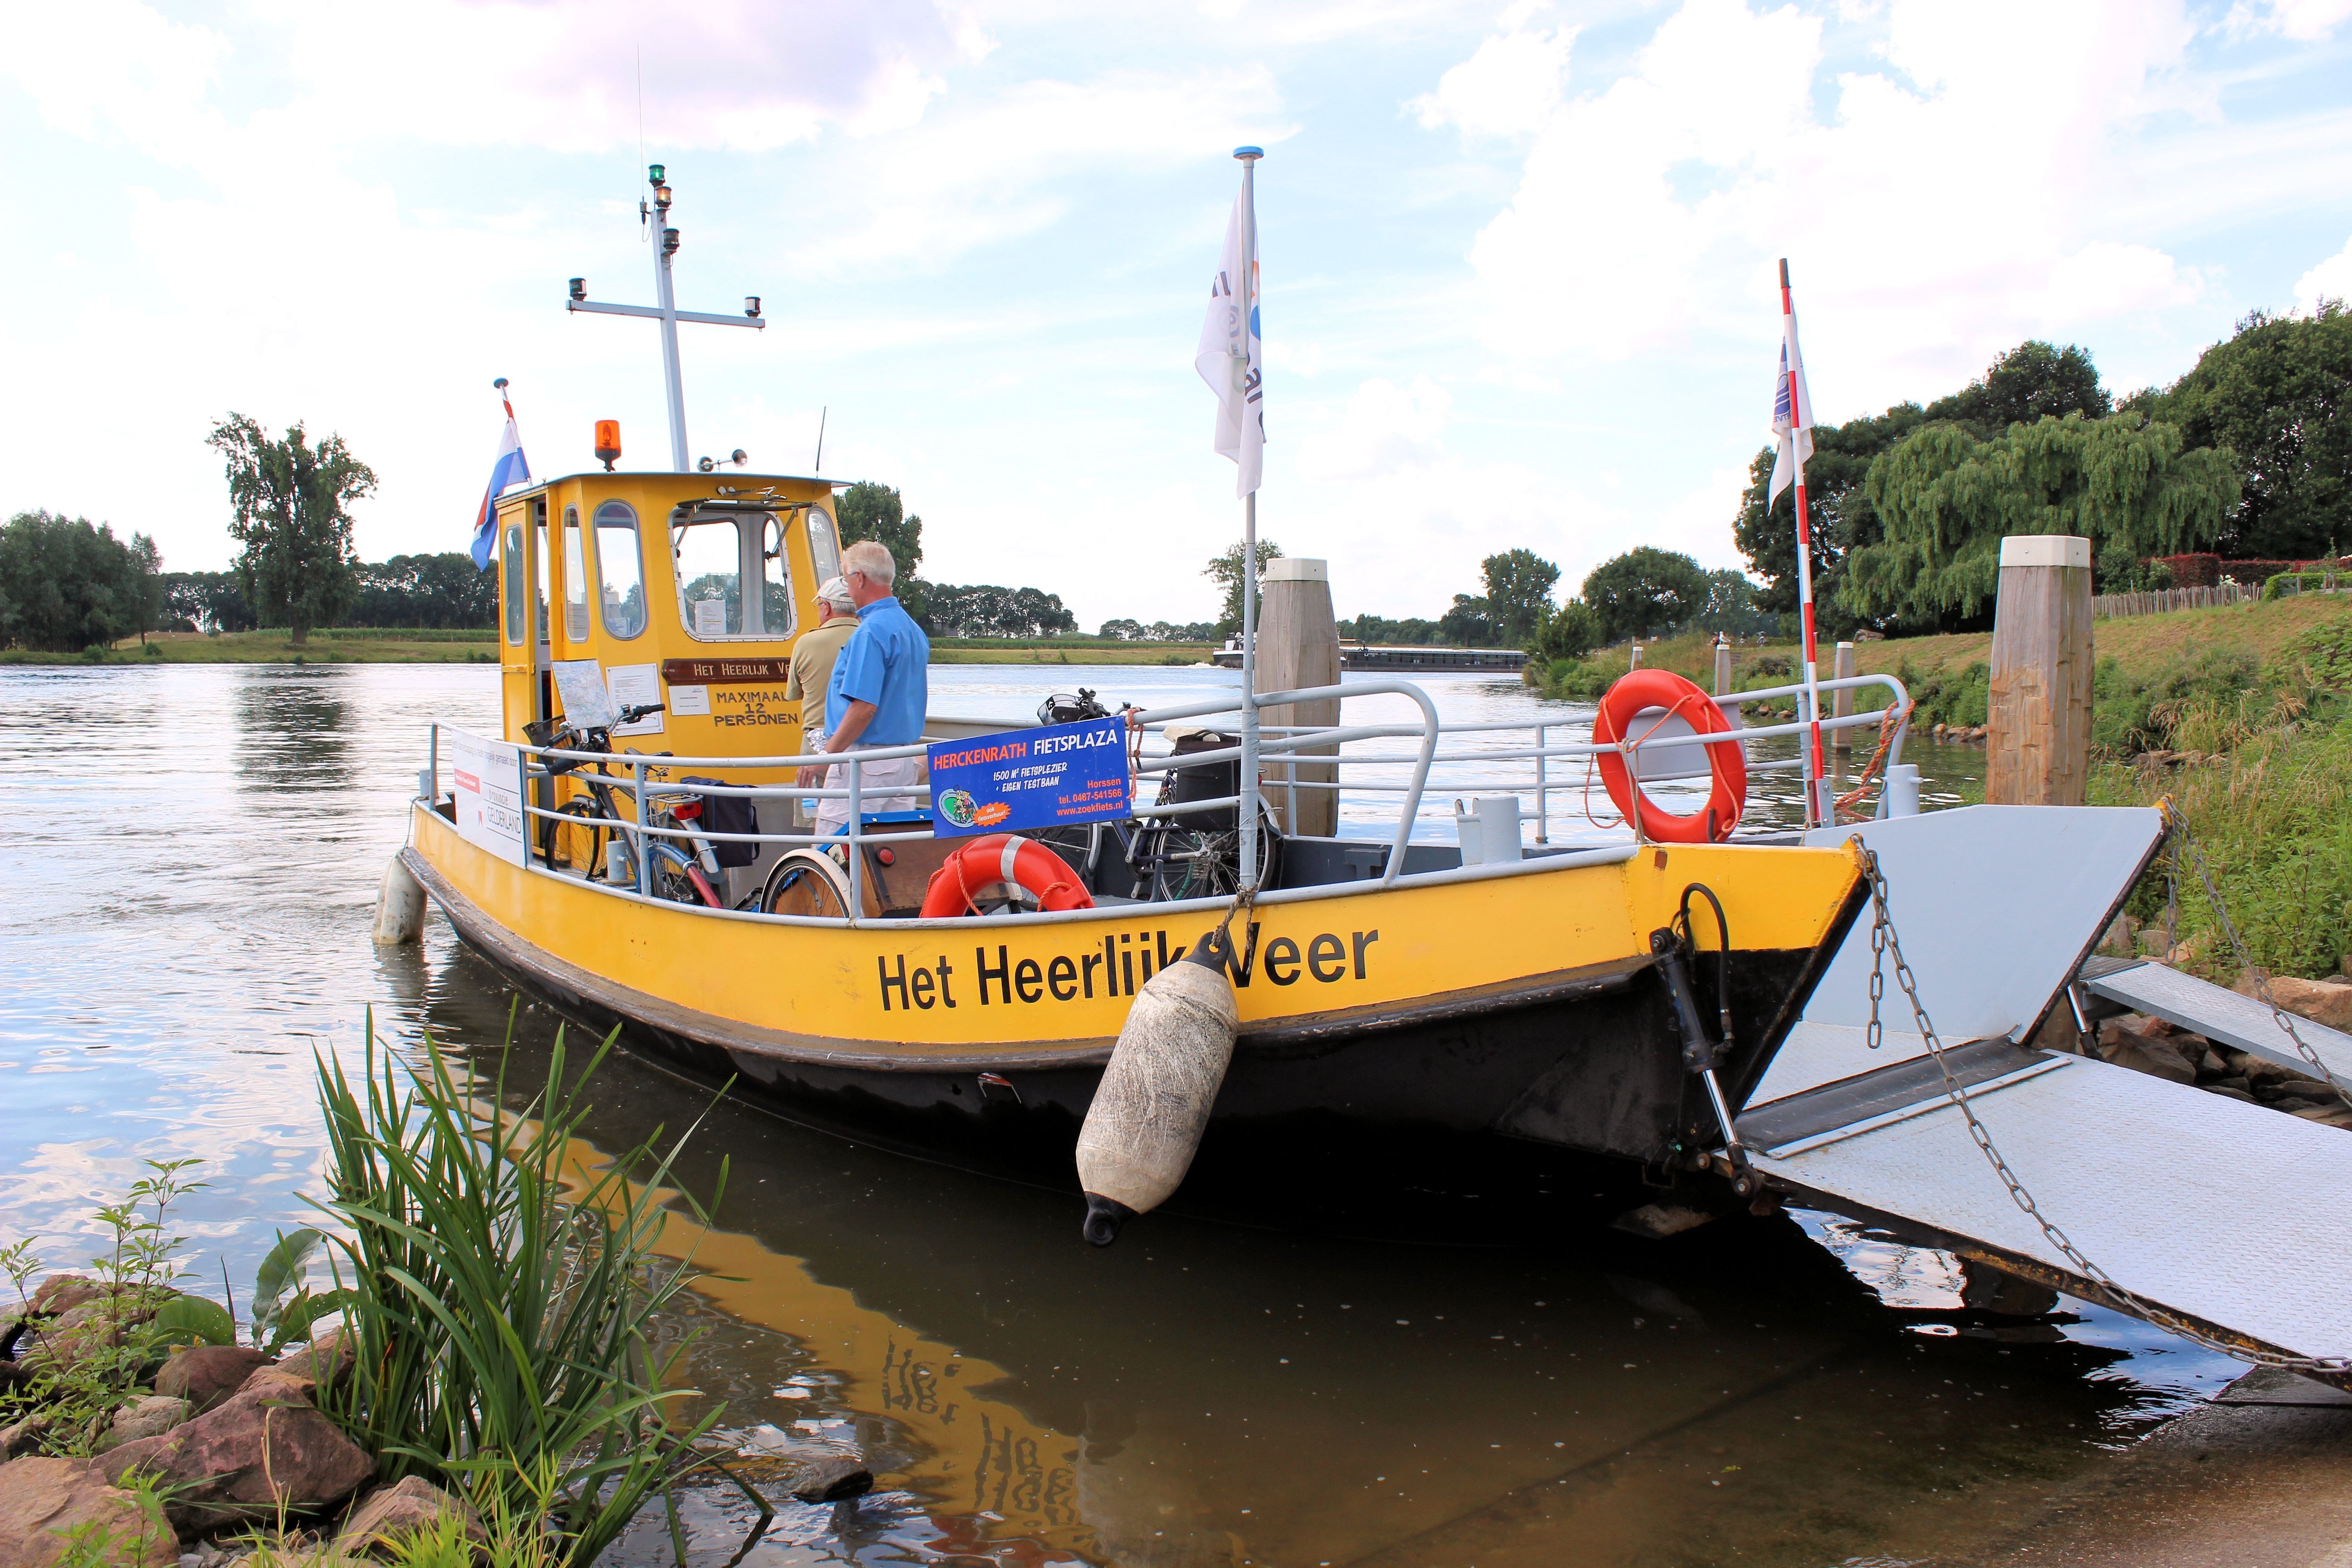
nature, forest, boat, river, ship, vehicle, park, bay, yellow, trip, waterway, ferry, boating, tugboat, watercraft, raft, more, fishing vessel, pilot boat